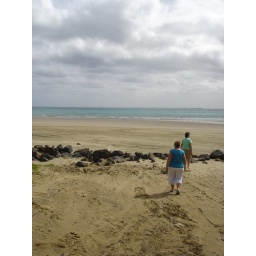
the ones that used to be by the Wairoa river further up the beach - now stopping hoons hitting the beach so fast